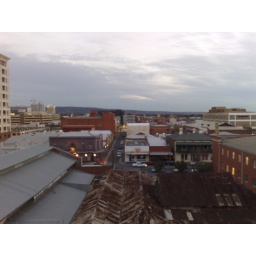
Streets of Adelaide, a lot of brown in the western part of Adelaide, bricks and rust. never trust auto focus...